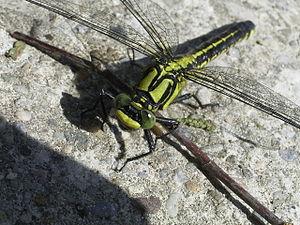
Cette liste recense les odonates répertoriés dans le canton de Genève par un ouvrage de 1996, complété par un ouvrage de 2012.